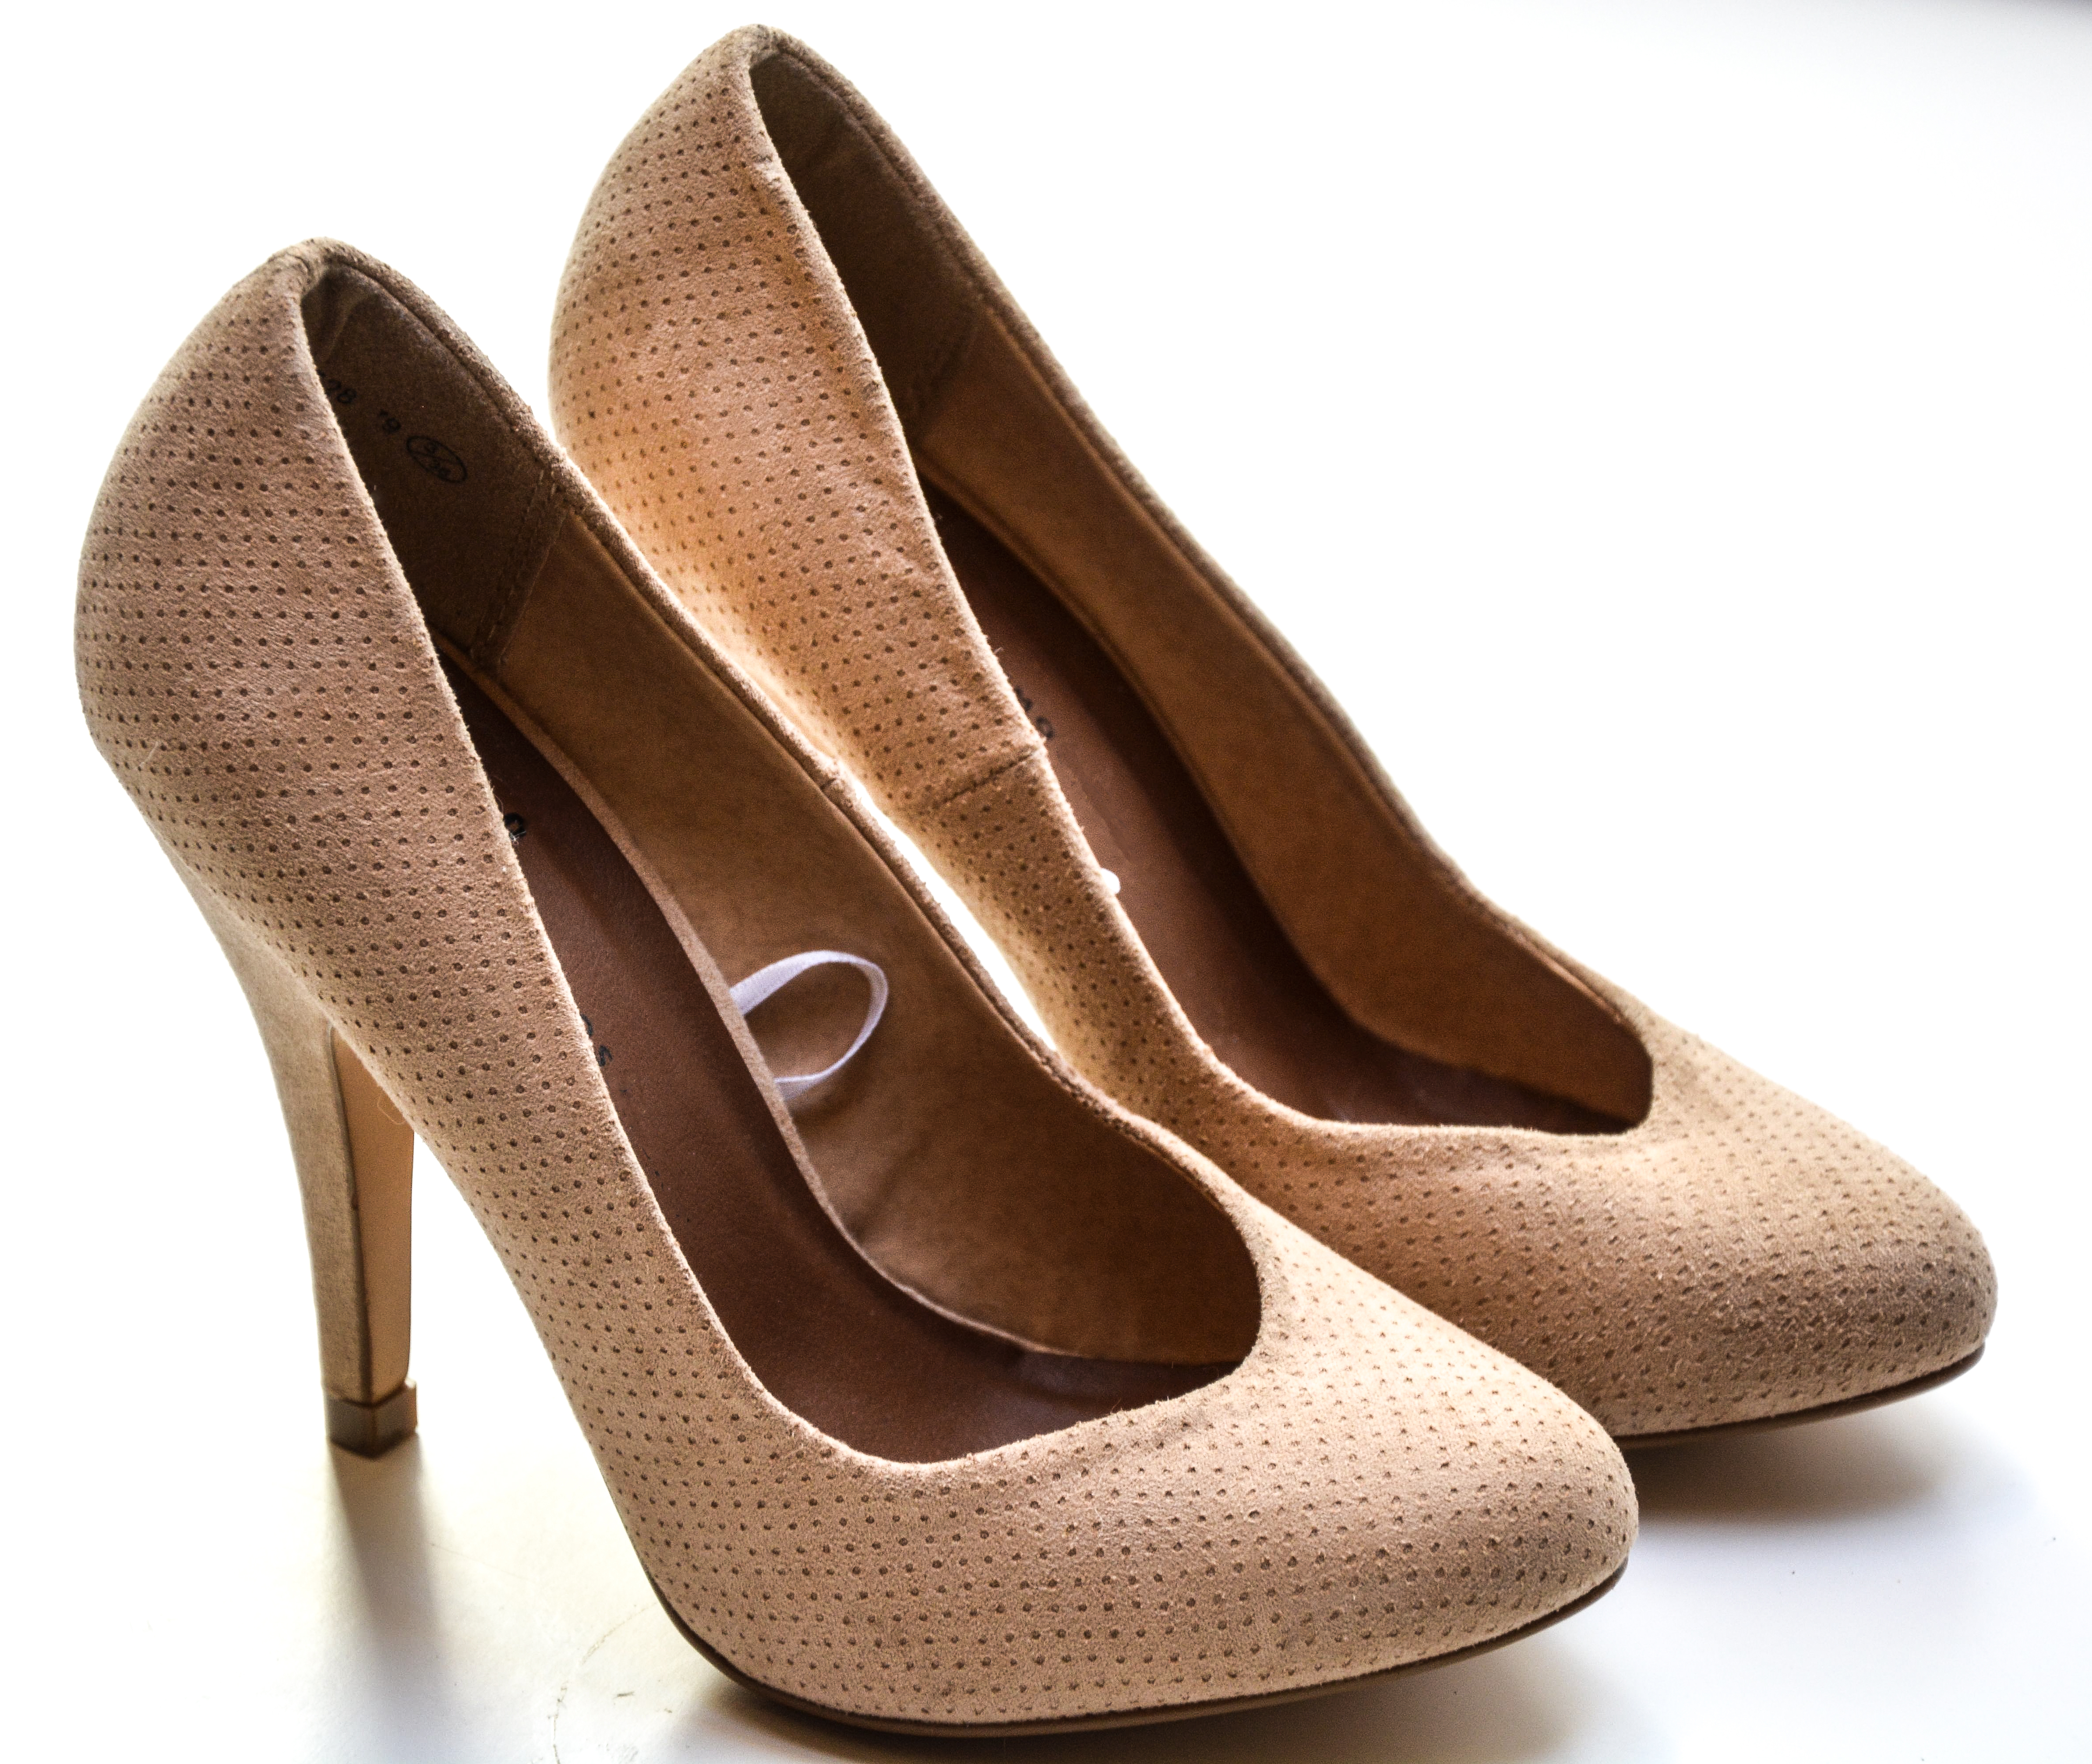
shoe, leather, leg, brown, fashion, material, human body, textile, shoes, beige, footwear, elegant, wear, suede, stiletto, fashionable, women's shoes, high heels, high heeled footwear, outdoor shoe, basic pump